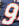
Number: 9